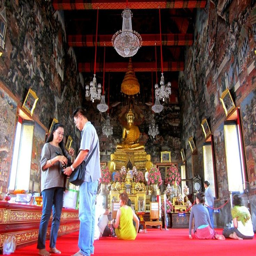
inside a temple responsible alternatives